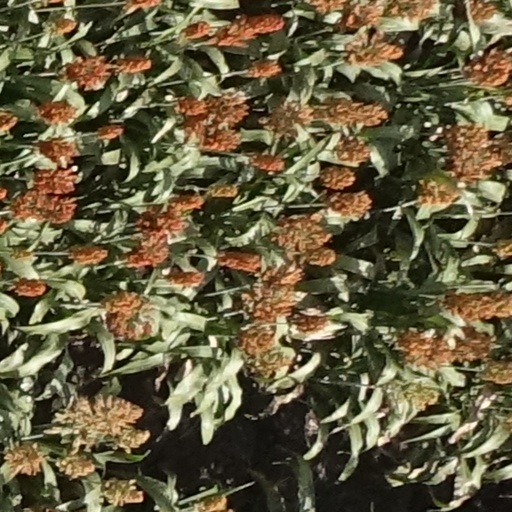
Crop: sorghum